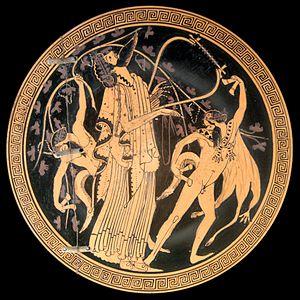
Dionysos et silènes. Intérieur d'une coupe attique à figures rouges, vers 480 av. J.-C.
La comédie est un genre littéraire, théâtral, cinématographique et télévisuel fonctionnant sur le registre de l'humour. Née dans l'Antiquité grecque, elle est devenue un genre littéraire qui s'est épanoui de manière diversifiée en fonction des époques. Avant Molière, elle était dévalorisée comparée à la tragédie.
La mythologie grecque, c'est-à-dire l'ensemble organisé des mythes provenant de la Grèce antique, se développe au cours d'une très longue période allant de la civilisation mycénienne jusqu'à la domination romaine. La rencontre entre les Grecs et les Romains coïncide avec celle de la mythologie grecque et de la mythologie romaine : la première exerce une forte influence sur la seconde, qui ne s'y réduit pas pour autant. Longtemps après la disparition des religions grecque et romaine, la mythologie grecque est utilisée comme sujet d'inspiration par les artistes, et continue à l'être de nos jours.
Dans la mythologie grecque, Dionysos est le dieu de la vigne, du vin et de ses excès, de la folie et de la démesure. Il est une figure majeure de la religion grecque et un dieu de première importance au sein de l'orphisme : les Hymnes orphiques comportent de très nombreuses prières en son honneur et s'organisent pour donner « une image de l'ordre du monde naturel et moral [qui] montre que, dans cet ordre, Dionysos joue un rôle particulier ».
La tragédie grecque est une manifestation caractéristique de l'Athènes antique du Vᵉ siècle av. J.-C., genre tragique qui trouve son origine en Grèce antique. La date de naissance précise de la tragédie grecque est inconnue : le premier concours tragique des Dionysies se situe vers 534, sous Pisistrate, et la première tragédie conservée, Les Perses d'Eschyle, date de 472. Mais Eschyle avait été précédé de tragiques illustres dont l'œuvre nous est perdue, comme Thespis, Pratinas et Phrynichos.
Aristophane est un poète comique grec du Vᵉ siècle av. J.-C., né dans le dème de Cydathénéon vers 445 av. J.-C. et mort entre 385 et 375 av. J.-C. Son œuvre à elle seule représente ce qui nous reste de l'Ancienne Comédie, et coïncide avec les années glorieuses d'Athènes sous l'administration de Périclès et la longue et sombre période de la Guerre du Péloponnèse. Au tournant du Vᵉ et du IVᵉ siècle, alors qu'Athènes voit éclore des modes de pensée nouveaux dans tous les domaines, et que les mœurs politiques et sociales se transforment ou se dégradent, Aristophane cloue au pilori par de grands éclats de rire les politiciens démagogues et va-t-en-guerre, les citoyens en proie à une « judicardite » aiguë, cette pernicieuse manie des procès, ou les maîtres d'incivisme et de décadence.